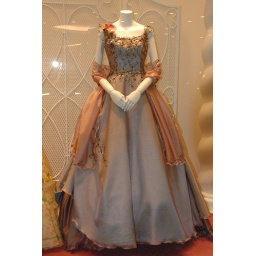
Evening dress in display window